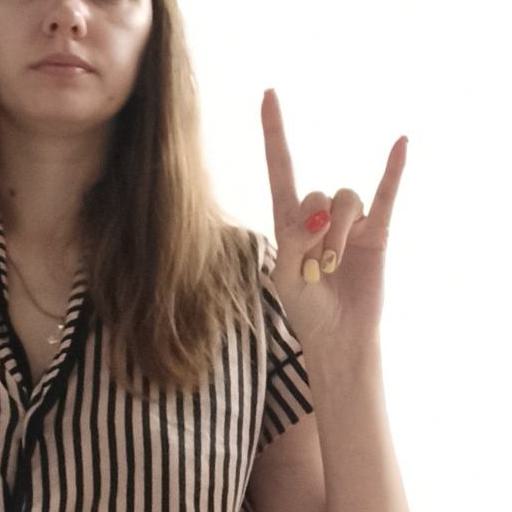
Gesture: rock